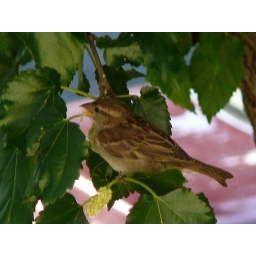
Sparrow in white mulberry tree